John Gerzema

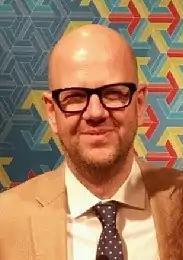
Gerzema in 2014

John Gerzema is an American CEO and columnist who focuses on social sciences and the impact of leadership ethics and corporate culture on consumer behavior and financial performance. He has a particular focus on female leadership traits and competencies in modern-day leadership. He is CEO of Harris Insights & Analytics, a public opinion, market research and strategy firms known widely for The Harris Poll. Previously, he was chairman and CEO of WPP Group's BAV Consulting, overseeing the BrandAsset Valuator, a consumer and brand survey. He was named one of the Top 100 Thought Leaders in Trustworthy Behavior 2014 by Trust Across America and was one of "Forbes"’ Must-Follow Marketing Minds on Twitter 2014.